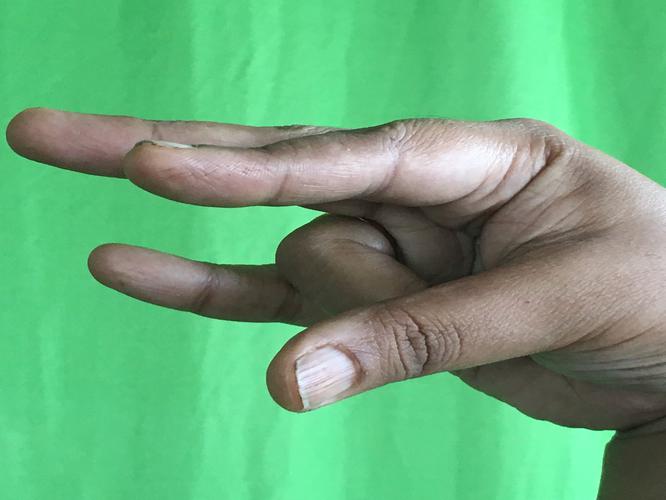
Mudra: Kangulam
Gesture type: single_hand